Suspended Looping Coaster

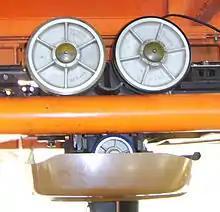
Close up of an SLC wheel assembly

Many Suspended Looping Coasters operate with two trains consisting of ten cars, though some operate with as few as seven cars. Poor maintenance, poor track layout or most likely non-exact track manufacturing can cause SLC riders to experience notoriously painful "head banging", whereby the head hits the Over the Shoulder Restraints. They also use very small plastic seats with little or no room for a person to move. Contrary to popular belief, the wheel spacing on the trains (the 'gaps' between the side friction wheels, up-stop wheels, and the track) adds little to the roughness of these rides. Vekoma is currently manufacturing new trains with convenient hip harnesses. Unlike the first generation of trains, this modification will make the overall ride experience more comfortable. Vekoma also makes vest-like harnesses that allow to rider to sit more comfortably while riding. The only four known places to have these trains are Morey's Piers, Isla Magica in Spain, Six Flags New England in Agawam, MA and Beto Carrero World in Santa Catarina, Brazil, along with Nopuko Air Coaster at Lost Island in Waterloo, Iowa. In 2012, Lethal Weapon - The Ride at Warner Bros. Movie World reopened as Arkham Asylum - Shock Therapy. The newly opened ride runs with trains manufactured by Kumbak and uses less restrictive harnesses which are similar, but not identical to, the vest-like restraints found on the SLCs at Morey's Piers and Isla Magica.